Pre-dreadnought battleship

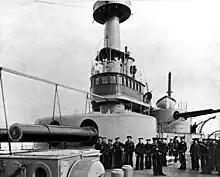
, an example of the intermediate battery principle with its forward 13-inch and forward port gun turrets

Pre-dreadnoughts also carried a secondary battery of smaller guns, typically , though calibers from were used. Virtually all secondary guns were "quick firing", employing a number of innovations to increase the rate of fire. The propellant was provided in a brass cartridge, and both the breech mechanism and the mounting were suitable for rapid aiming and reloading. A principal role of the secondary battery was to damage the less armored parts of an enemy battleship; while unable to penetrate the main armor belt, it might score hits on lightly armored areas like the bridge, or start fires. Equally important, the secondary armament was to be used against smaller enemy vessels such as cruisers, destroyers, and even torpedo boats. A medium-caliber gun could be expected to penetrate the light armor of smaller ships, while the rate of fire of the secondary battery was important in scoring a hit against a small, maneuvrable target. Secondary guns were mounted in a variety of ways; sometimes carried in turrets, they were just as often positioned in fixed armored casemates in the side of the hull, or in unarmored positions on upper decks.